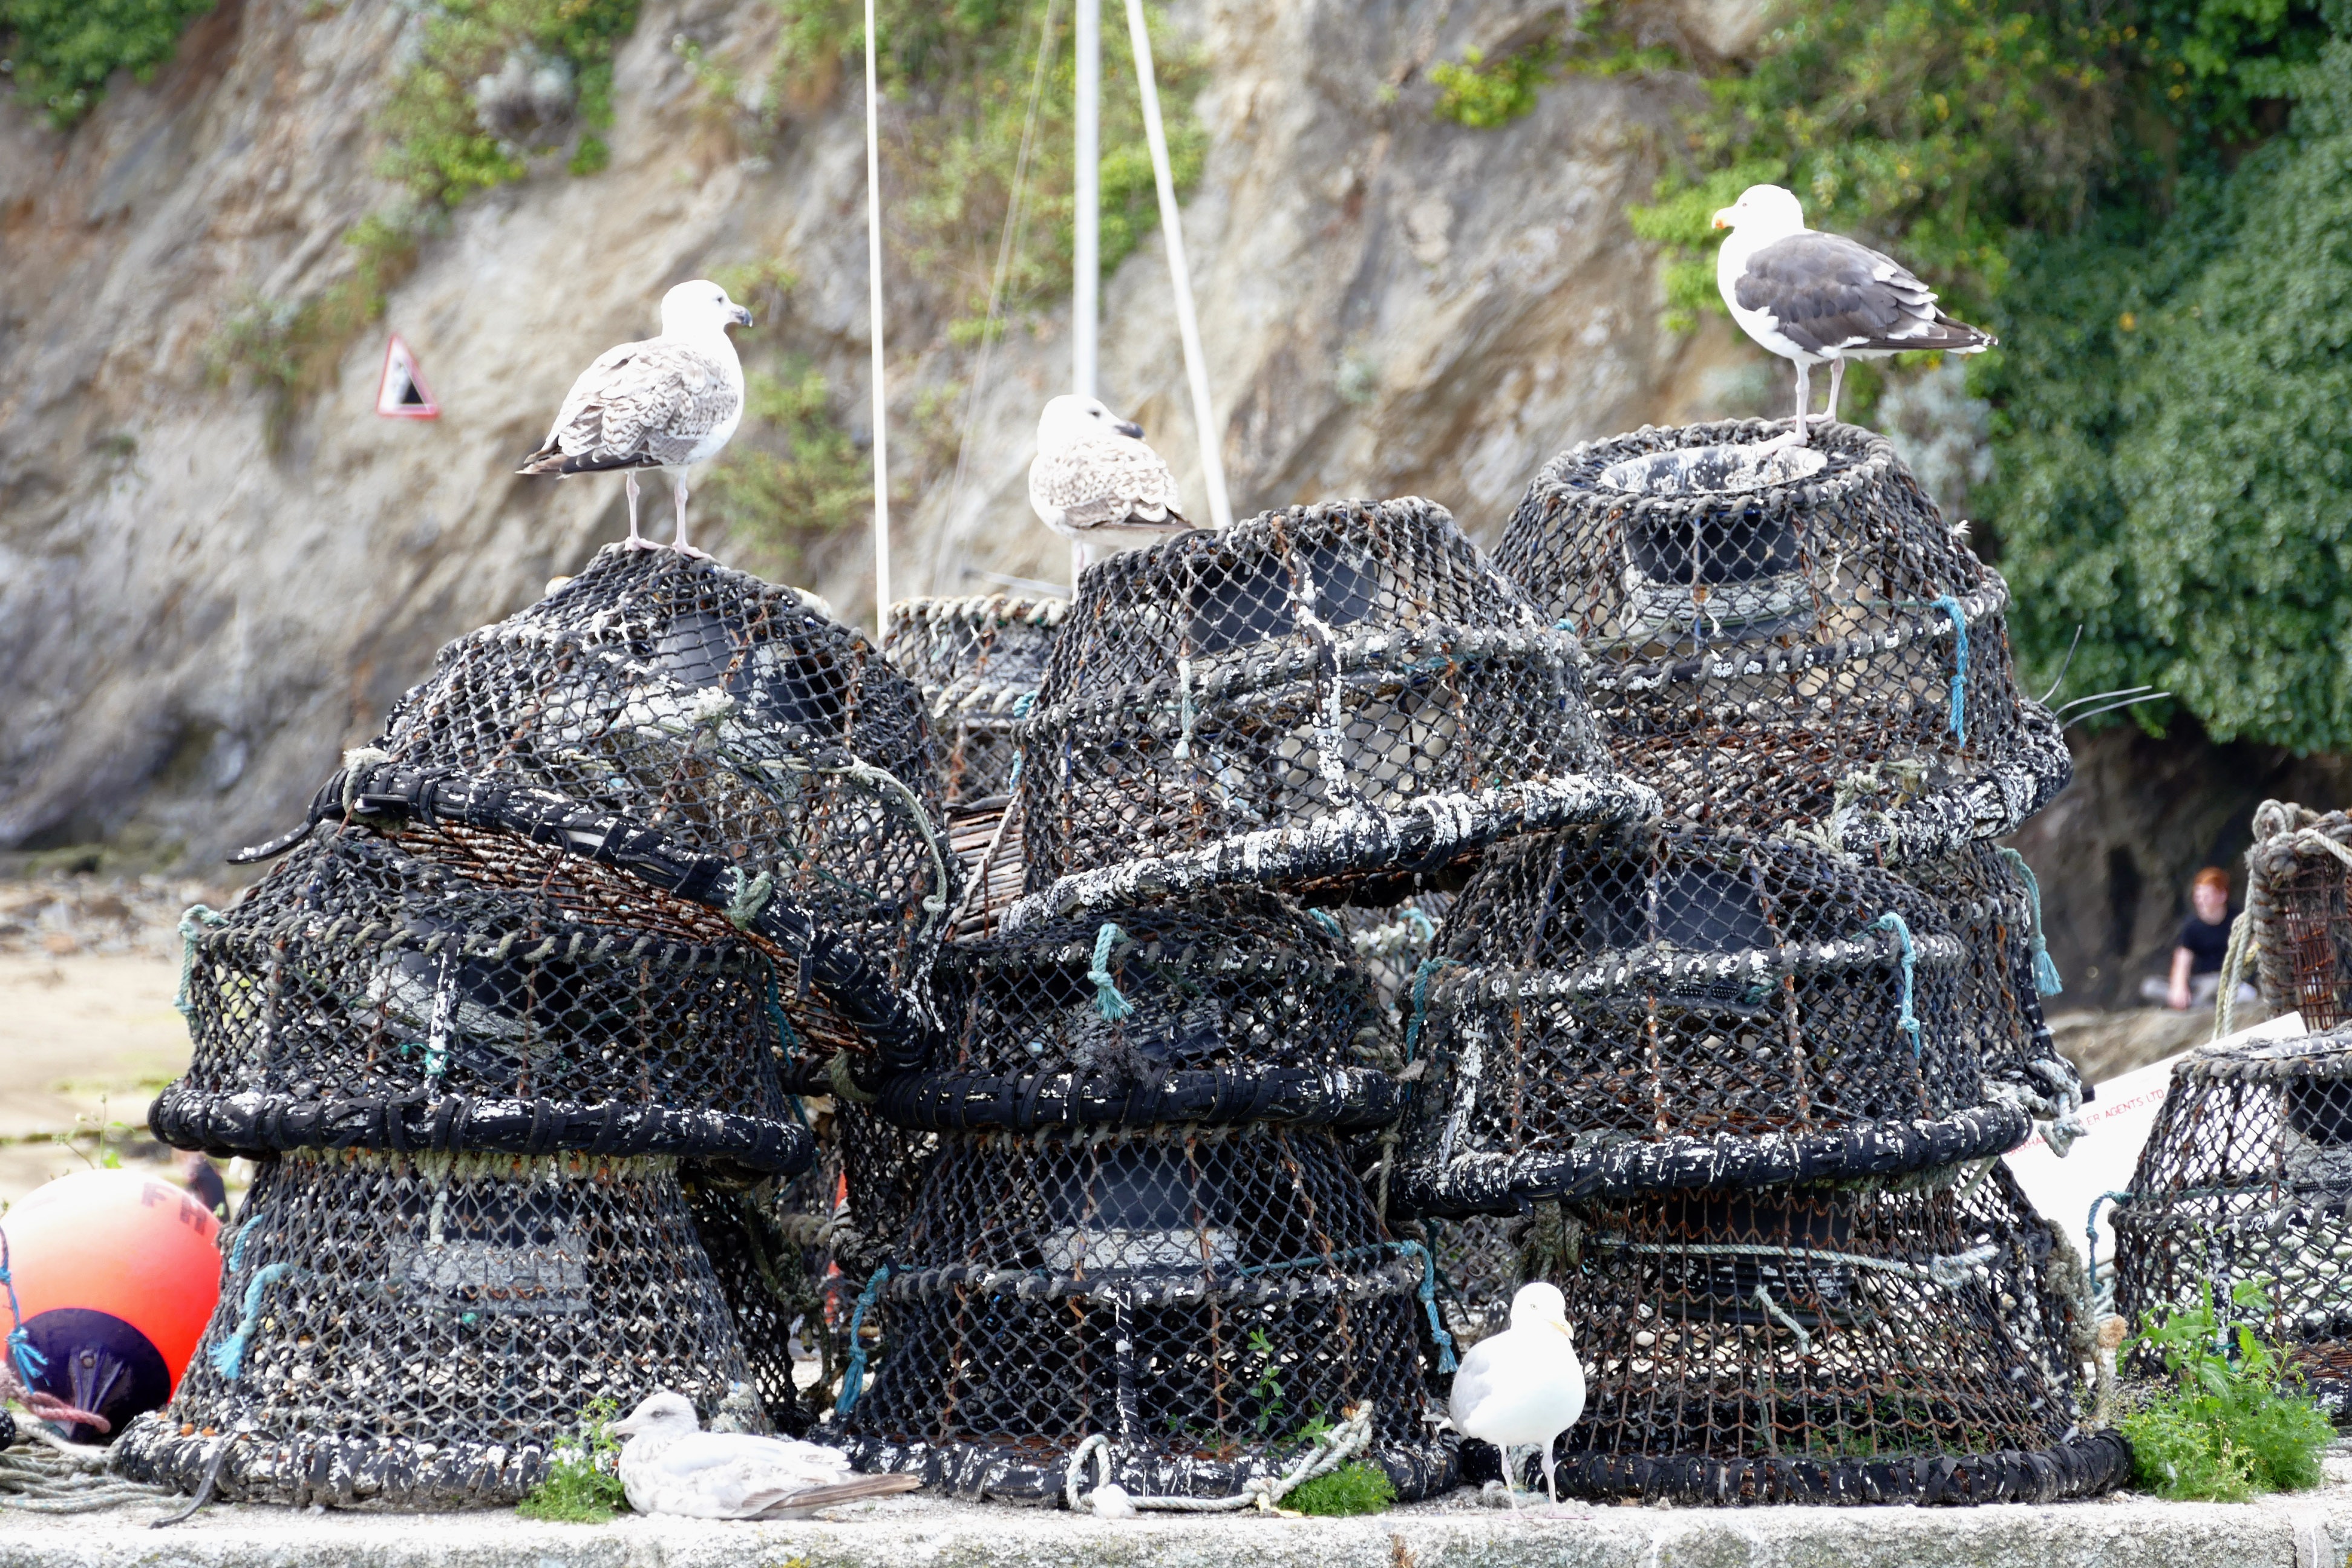
sea, coast, water, nature, rock, ocean, rope, sky, sunset, white, sport, boat, boy, animal, summer, line, food, equipment, tranquil, tropical, fishing, fisherman, peaceful, calm, float, fish, leisure, fishnet, activity, messy, crabs, netting, maritime, nets, catch, water feature, nobody, fishing net, crabbing